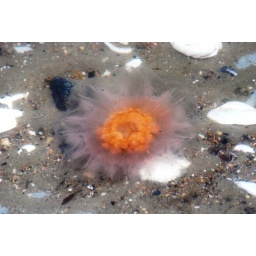
Found this late winter time jelly fish floating by the beach at Bloody Point, Kent Island, MD.